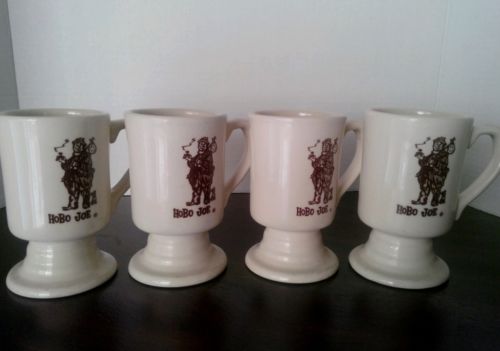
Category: mug